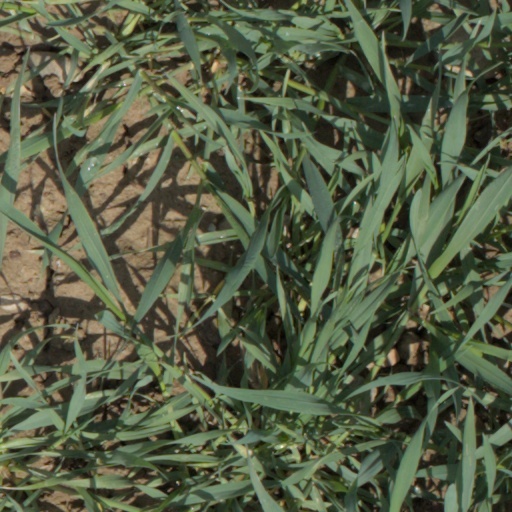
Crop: wheat